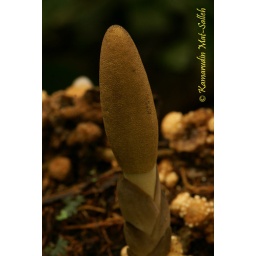
Open female flowers of B. latisepala in Cameron Highlands